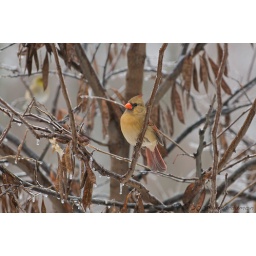
Female cardinal in icy tree